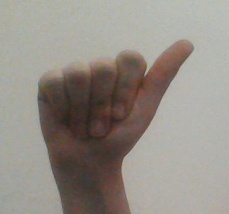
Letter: dhad